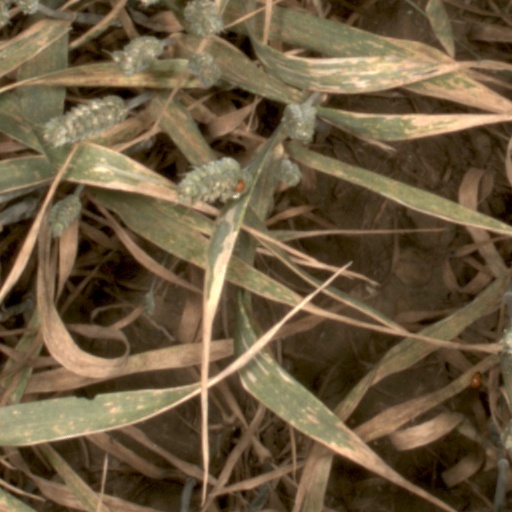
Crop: wheat